United States Post Office (Sylvester, Georgia)

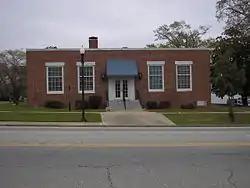

The United States Post Office in Sylvester, Georgia is a historic post office. It was the area's only post office and is adorned with a mural from the New Deal era titled "Cantaloupe Industry" that was painted by Chester J. Tingler in 1939. It was added to the National Register of Historic Places on July 5, 1996. It is located at 122 North Main Street.